Harley-Davidson

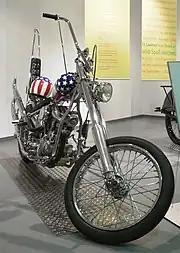
Replica of the "Captain America bike" from the film "Easy Rider"

Shipments to the Soviet Union under the Lend-Lease program numbered at least 30,000. The WLAs produced during all four years of war production generally have 1942 serial numbers. Production of the WLA stopped at the end of World War II, but was resumed from 1949 to 1952 for use in the Korean War.